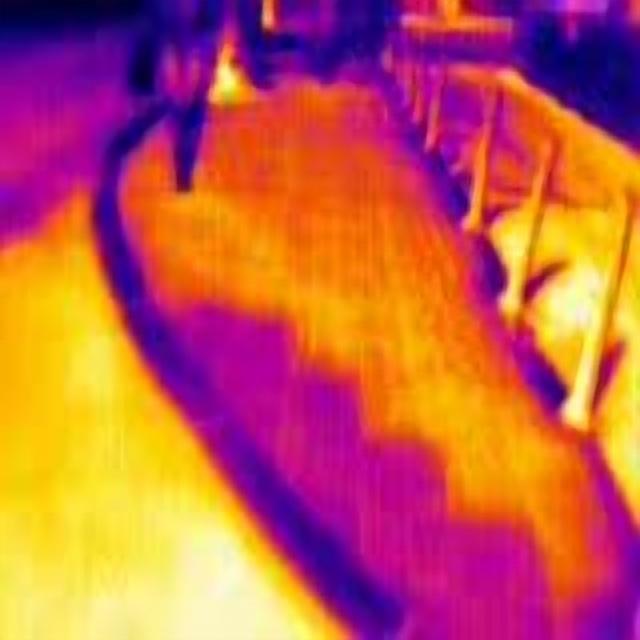
Detected objects:
label: person